Hugag

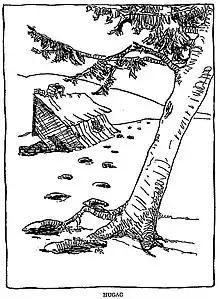
Footprints of the Hugag

The modern conception of the hugag is largely derived from 1910's "Fearsome Creatures of the Lumberwoods" by William T. Cox. In the book, Cox describes the hugag as an animal, constantly meandering, in size corresponding with the moose and adds "in form it somewhat resembles that animal." Describing its range as northern Minnesota, western Wisconsin and "the Canadian wilds towards Hudson Bay," Cox elaborates: